Howard Kremer

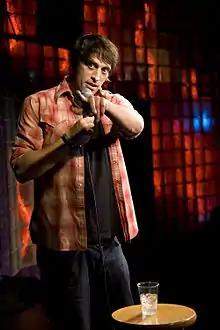
Kremer at the 2010 South by Southwest festival

Howard Michael Kremer (born February 3, 1968), also known by his stage name Dragon Boy Suede and his nicknames H. Michael Kre and Howie Michael Motorcycle, is an American comedian and comedic rapper. Howard Kremer is the host of the "Who Charted?" podcast, available on the Earwolf podcasting empire and formerly co-hosted with Kulap Vilaysack. He also co-hosts the podcast "Grifthorse" with writer/comedian/actor Megan Koester.